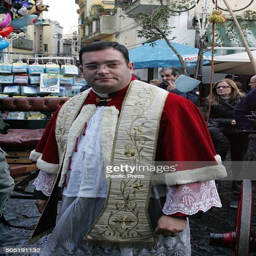
a city celebrates the anniversary of person with a program of liturgical and cultural events